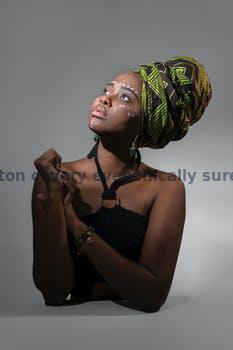
Label: Watermark